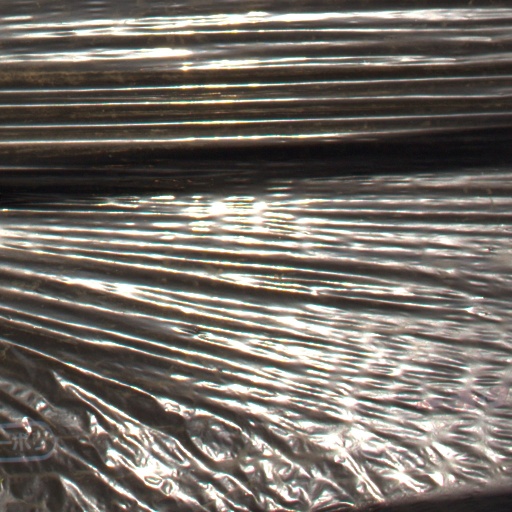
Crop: Jerusalem artichoke